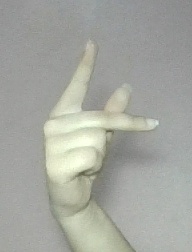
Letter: dha